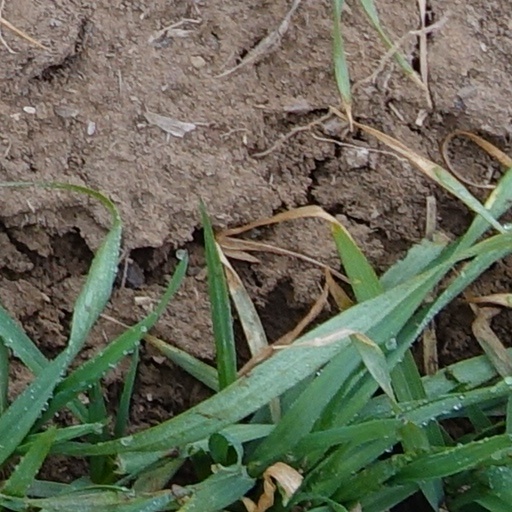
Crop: wheat